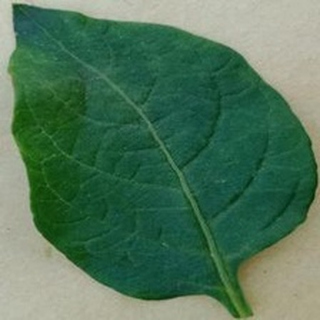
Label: healthy_potato